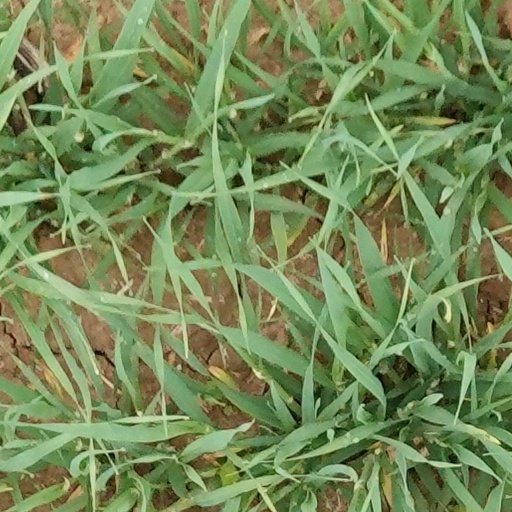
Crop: wheat